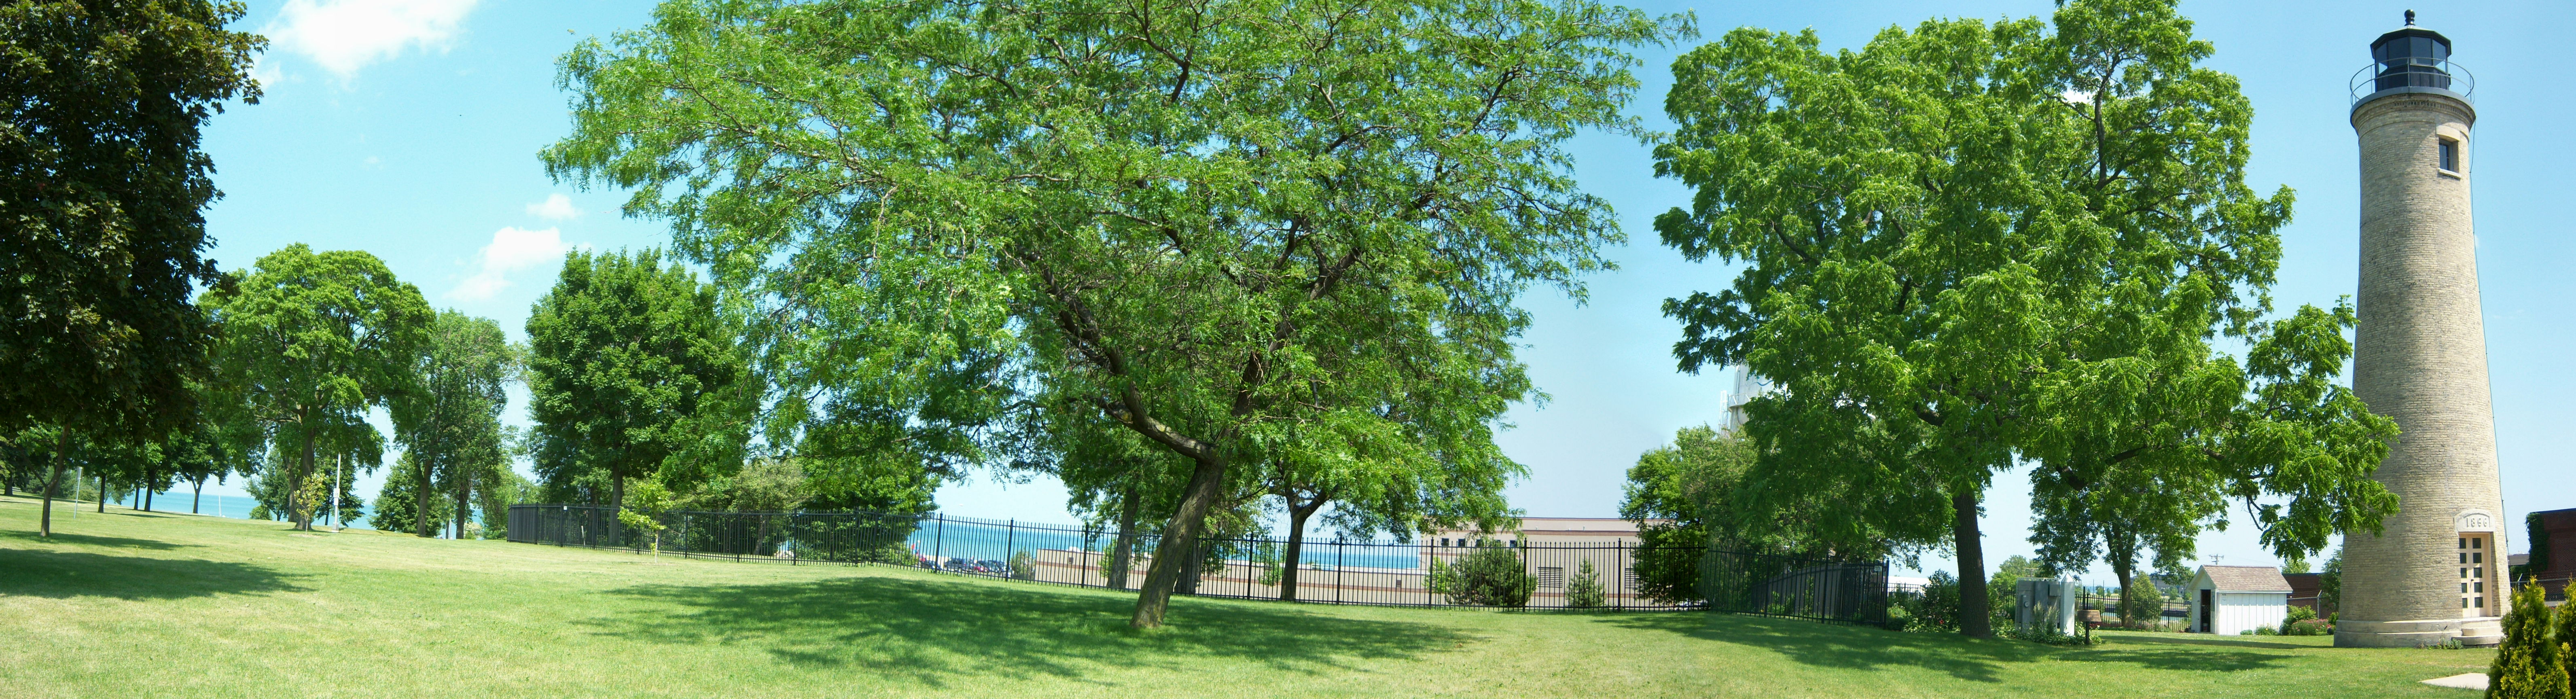
tree, lighthouse, plant, lawn, property, plantation, estate, wisconsin, kenosha, residential area, woody plant, arecales